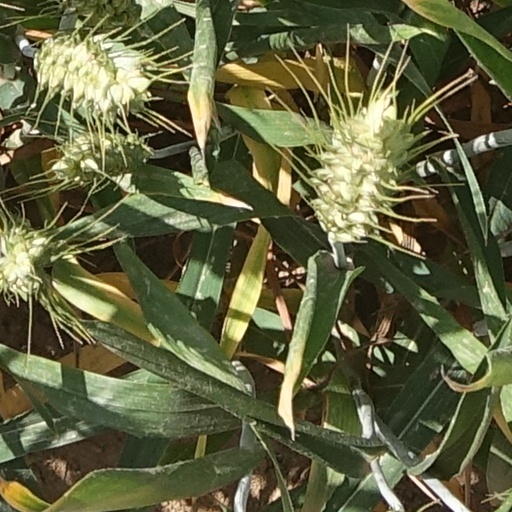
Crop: wheat